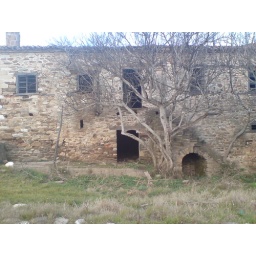
the old water mill, in havrias river near metagitsi